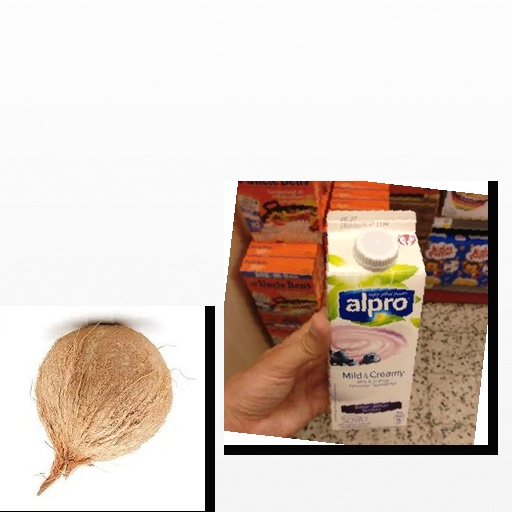
Food items: coconut, blueberry_soyghurt